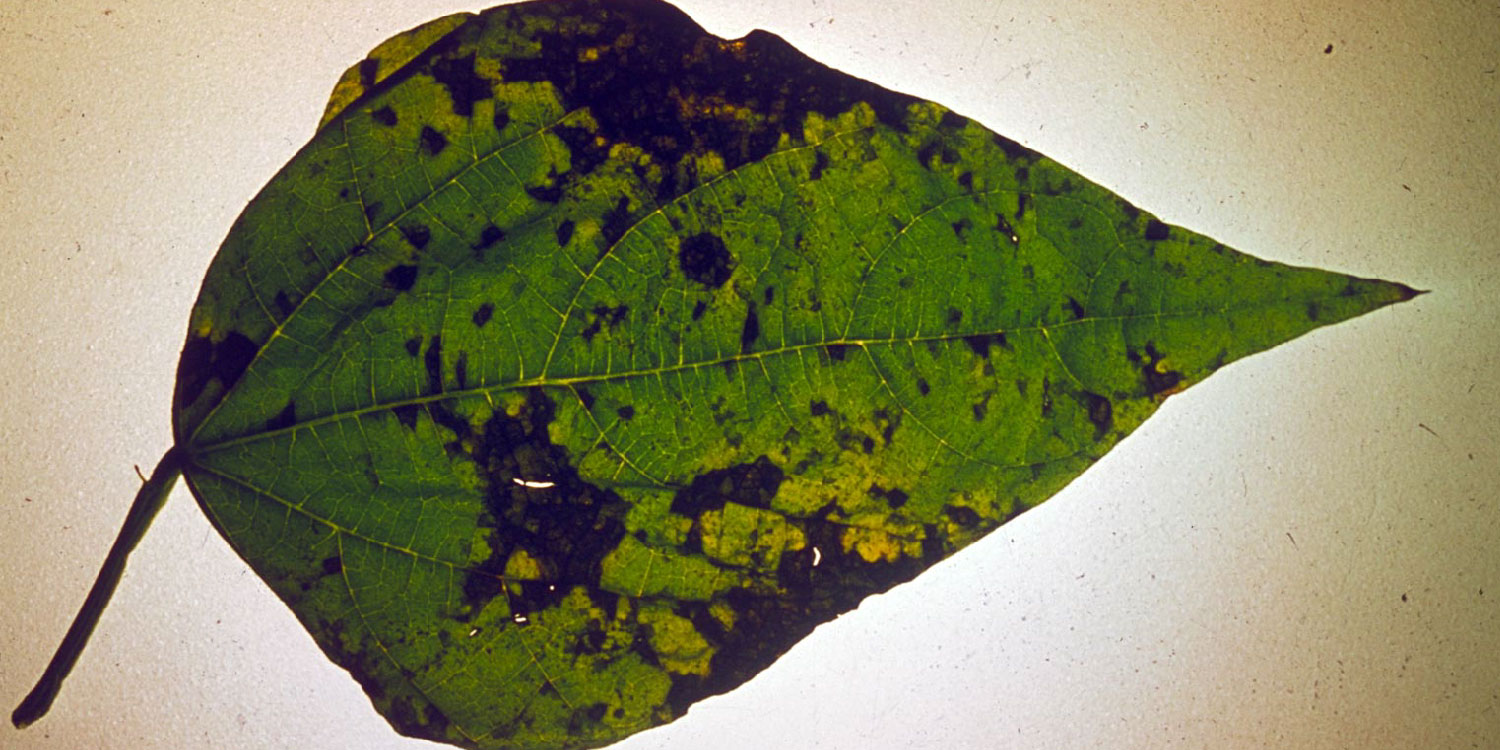
Plant: Bean
Disease: bean halo blight